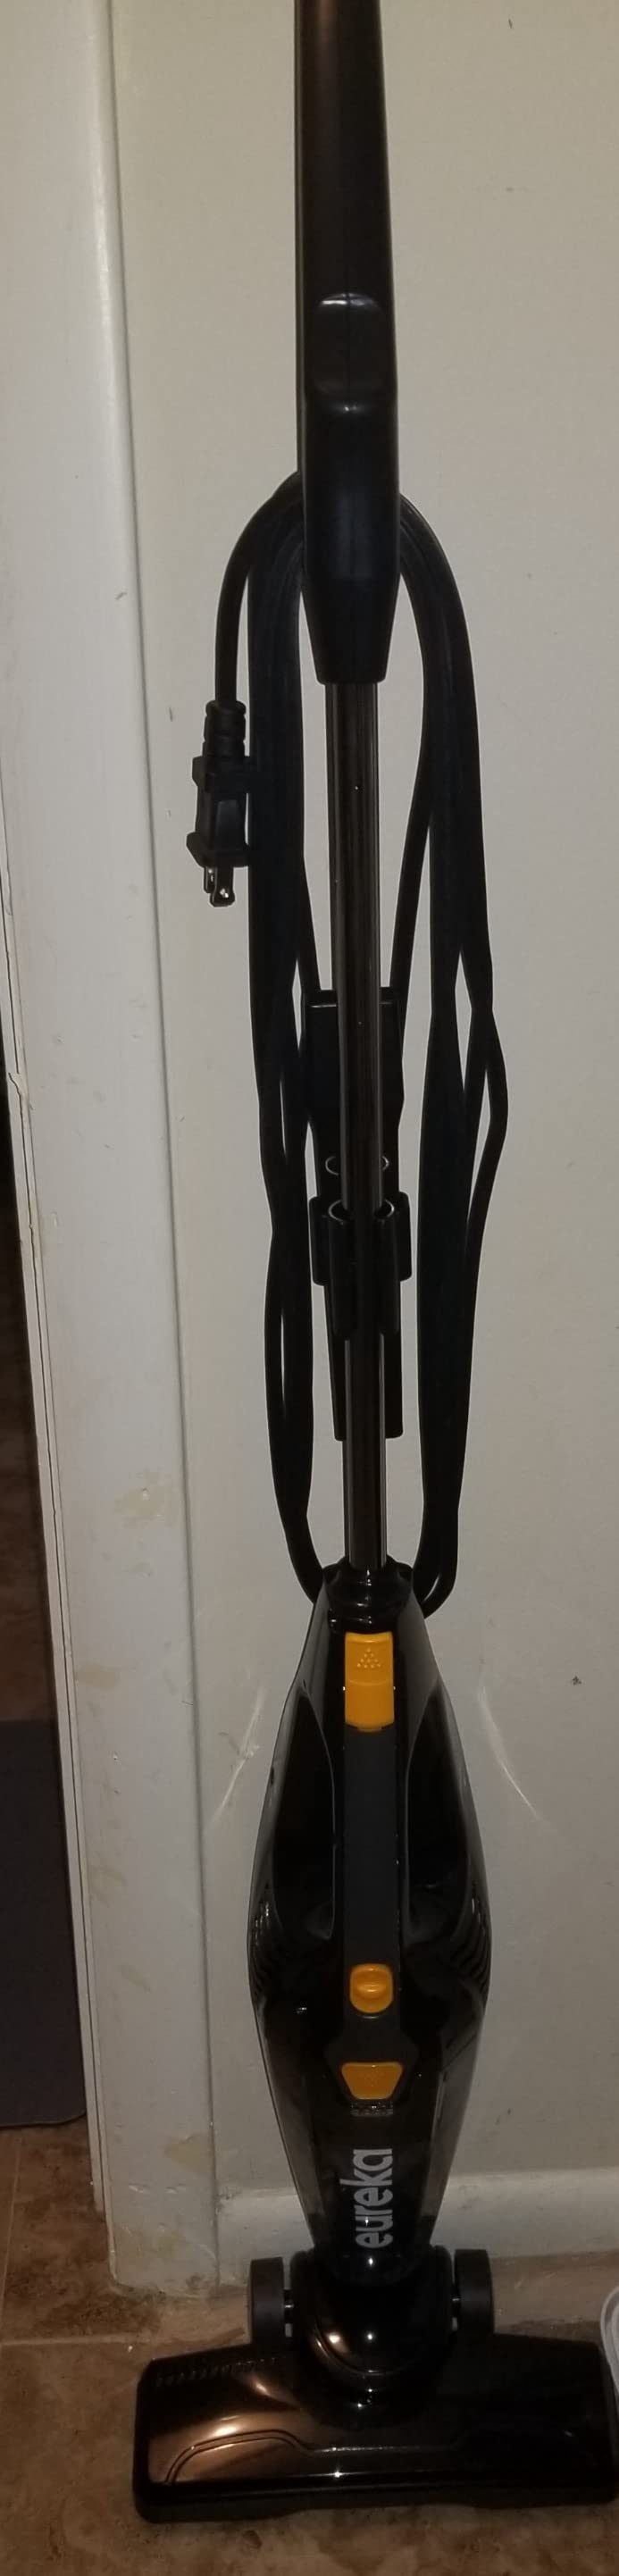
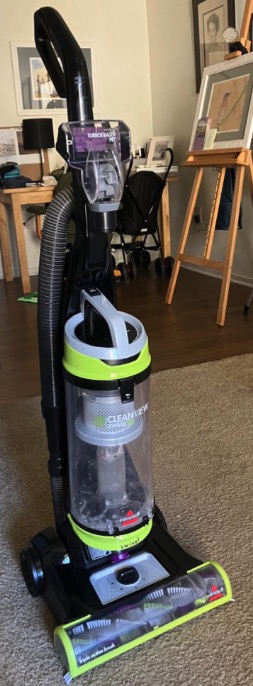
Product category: items_vacuum
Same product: no